C1orf94

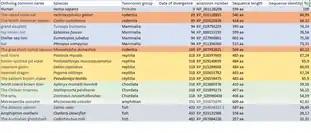
C1orf94 list of orthologs

C1orf94 evolved faster than both Cytochrome C and less than fibrinopeptides.